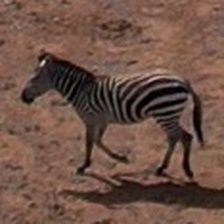
Pose orientation: left